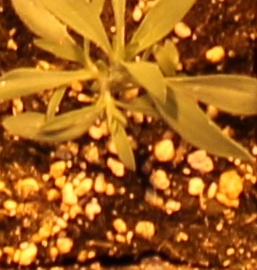
Label: Kochia